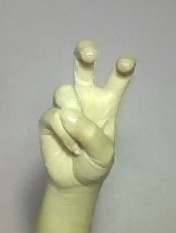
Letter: toot